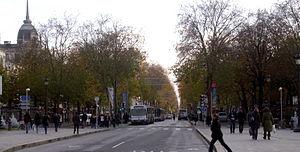
Avenue de Grammont à Tours (Indre-et-Loire, France).
La 3ᵉ étape du Tour de France 2005 s'est déroulée le 4 juillet 2005 entre La Châtaigneraie et Tours sur une distance de 212,5 km.
L’avenue de Grammont ou avenue Grammont est la plus longue avenue de la ville de Tours.
Paris-Tours est une course cycliste française créée en 1896. C'est l'une des plus anciennes et des plus prestigieuses courses du calendrier professionnel. Se déroulant en automne, elle partage avec le Tour de Lombardie le surnom de « Classique des feuilles mortes ». Son profil plat et découvert la rend très prisée des sprinteurs, mais de nombreux puncheurs et baroudeurs s'y sont également imposé.